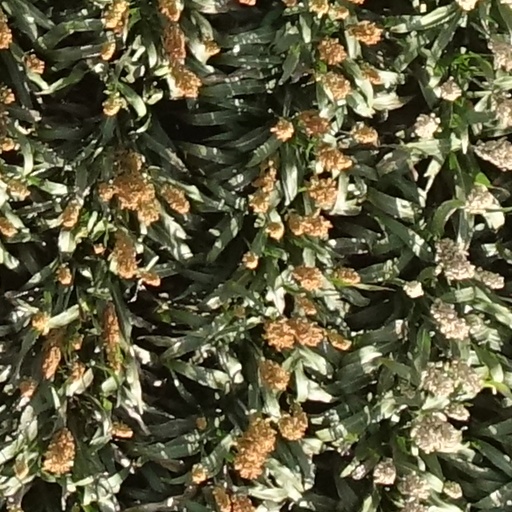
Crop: sorghum